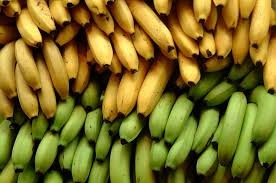
Label: banana